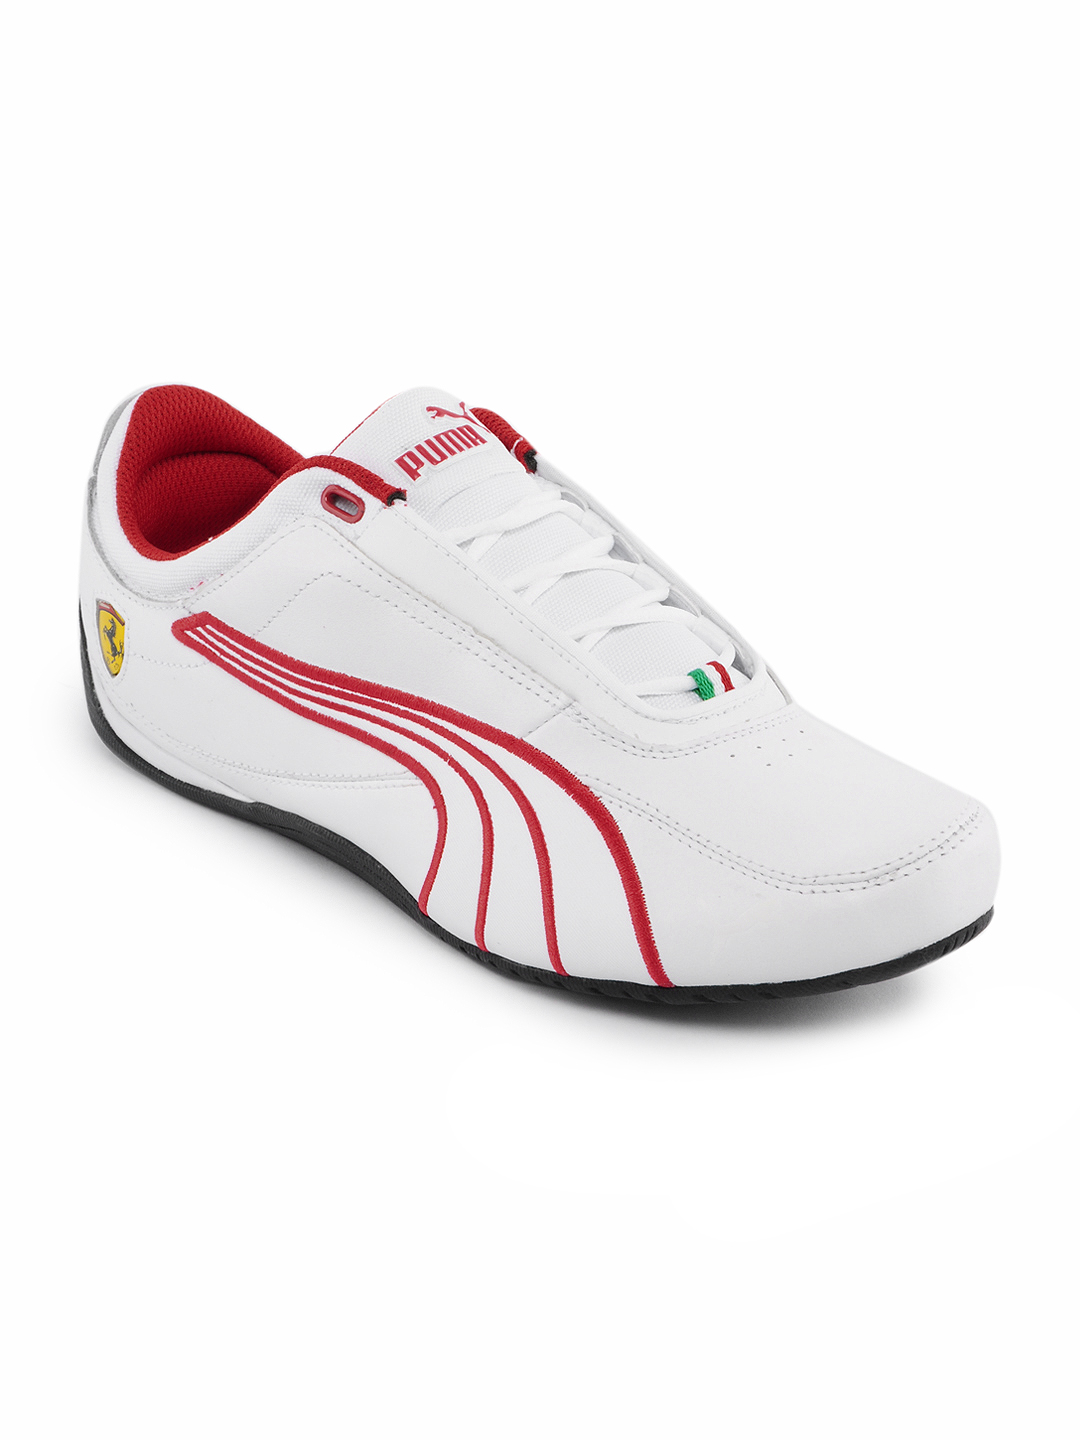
Puma Men Drift White Casual Shoes
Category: Footwear / Shoes / Casual Shoes
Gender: Men
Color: White
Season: Summer 2012
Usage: Casual